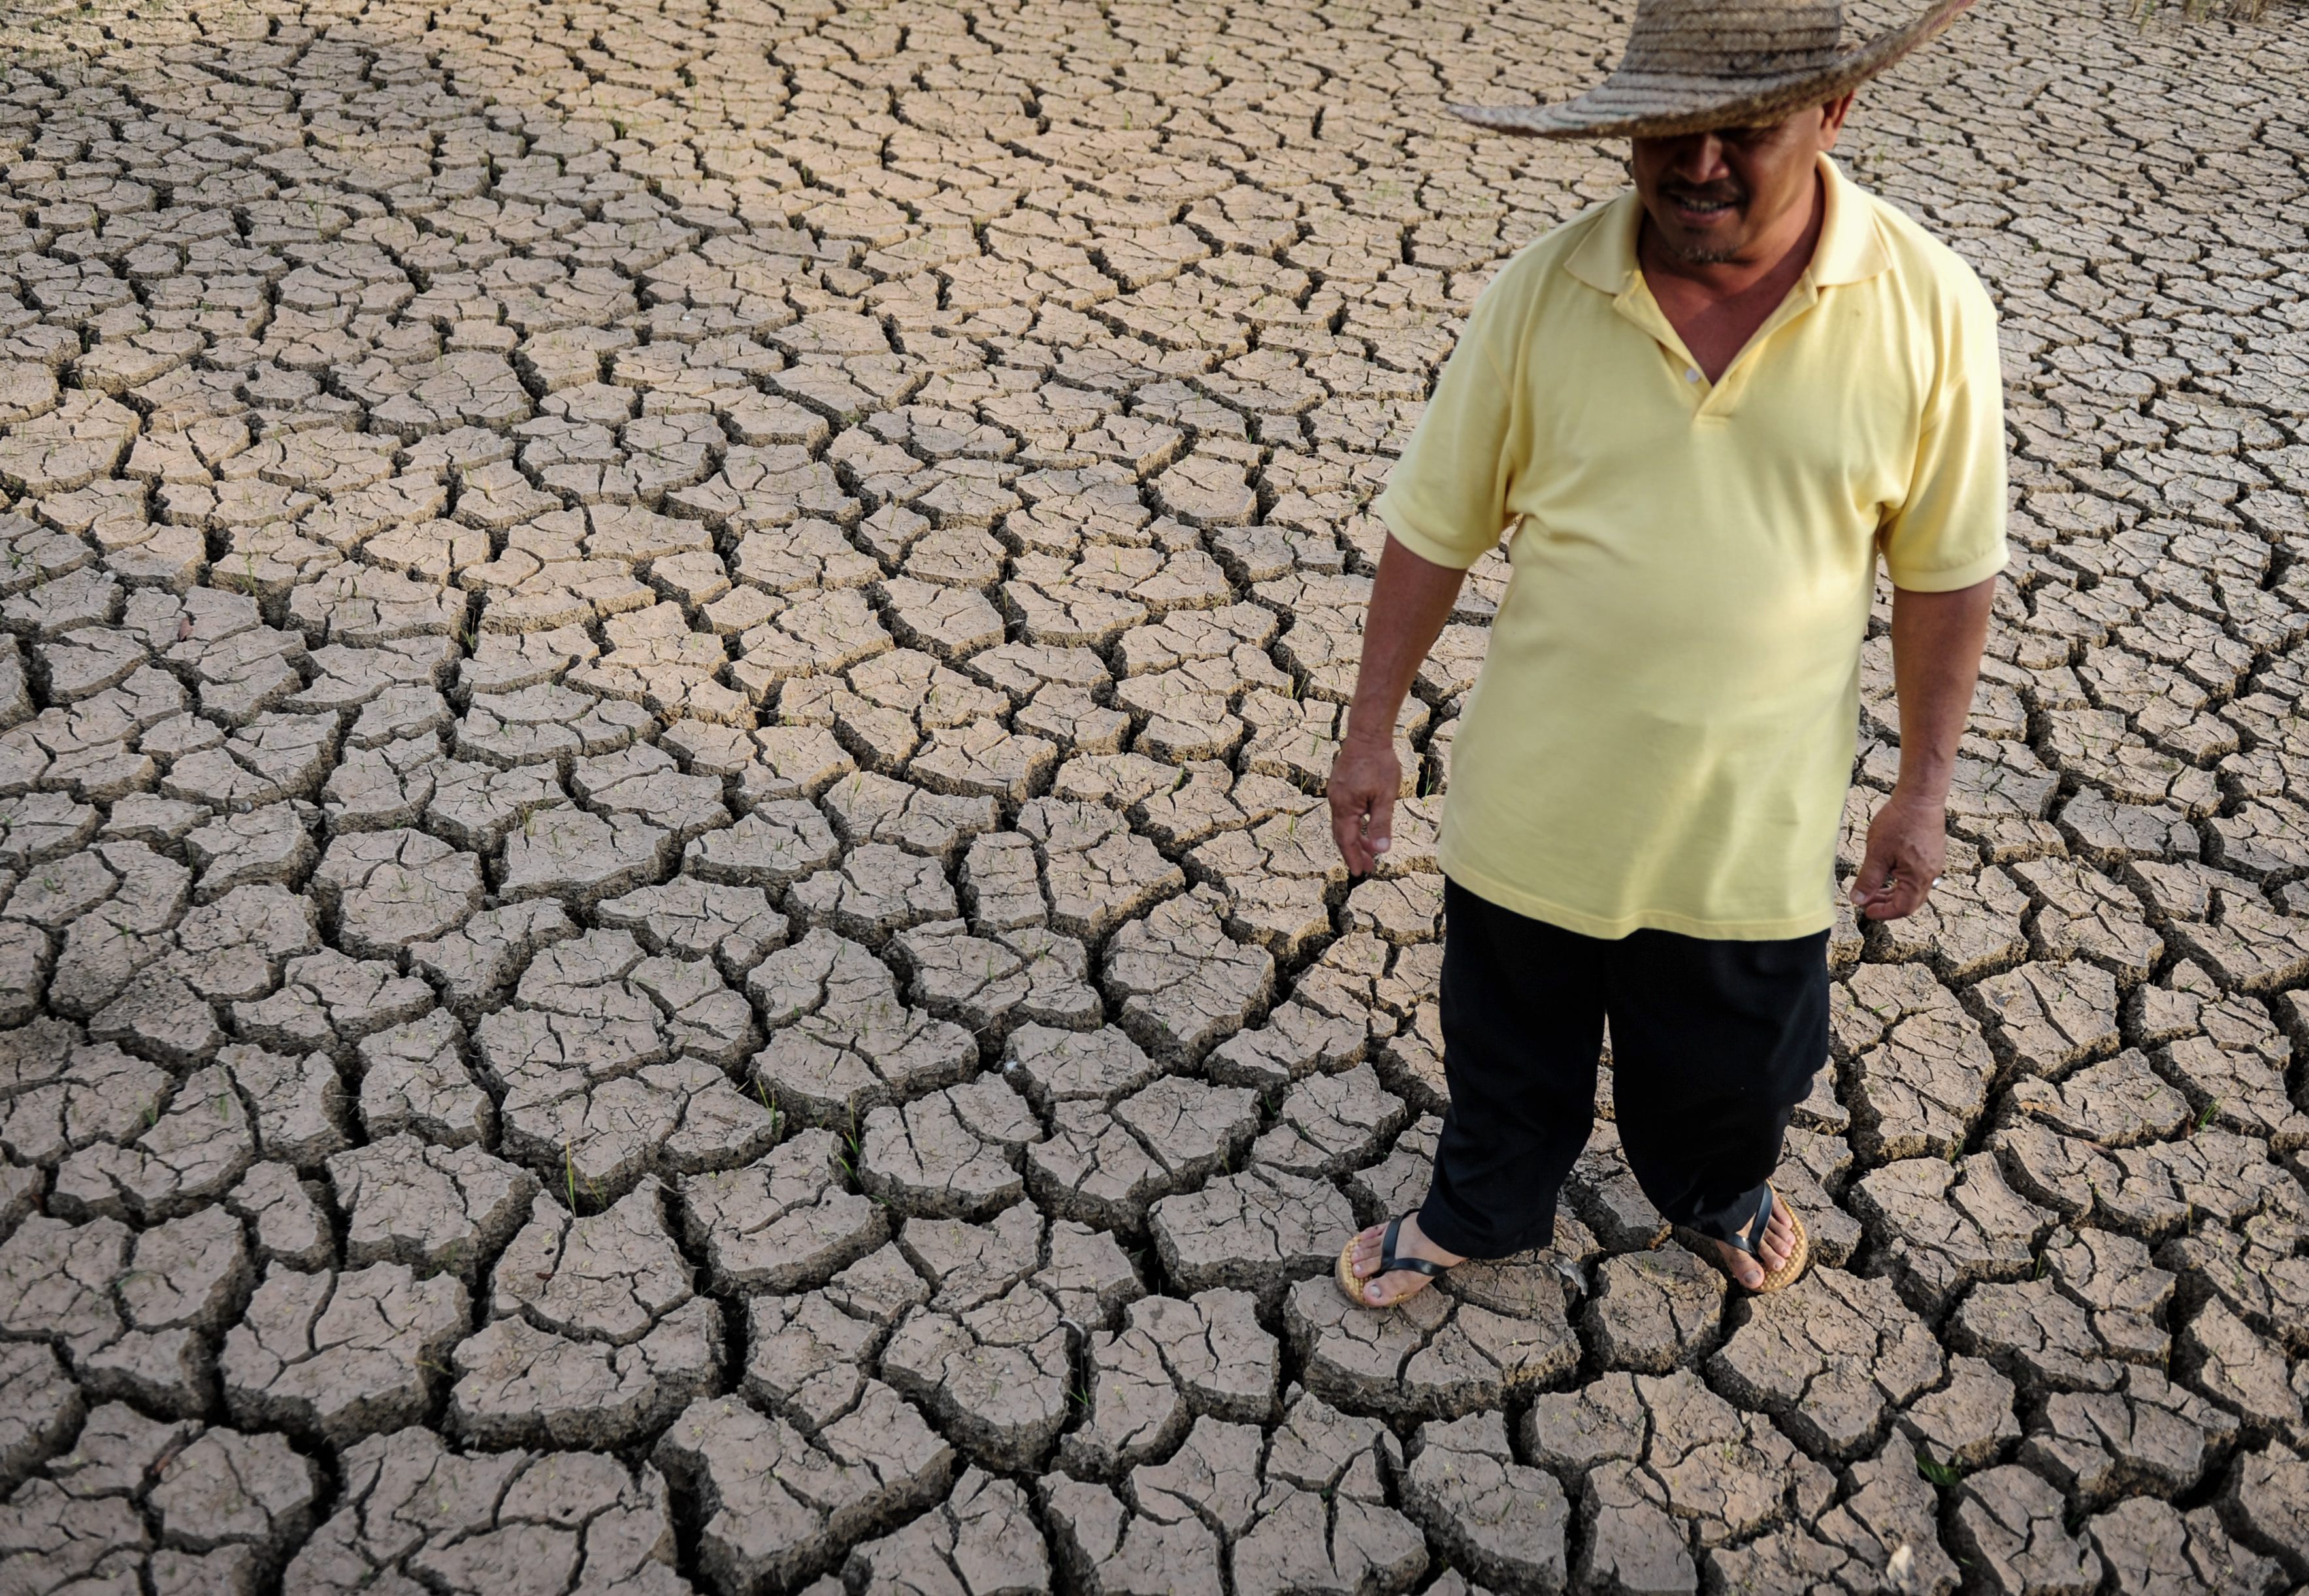
landscape, water, nature, asphalt, dry, soil, asia, event, drought, flooring, road surface